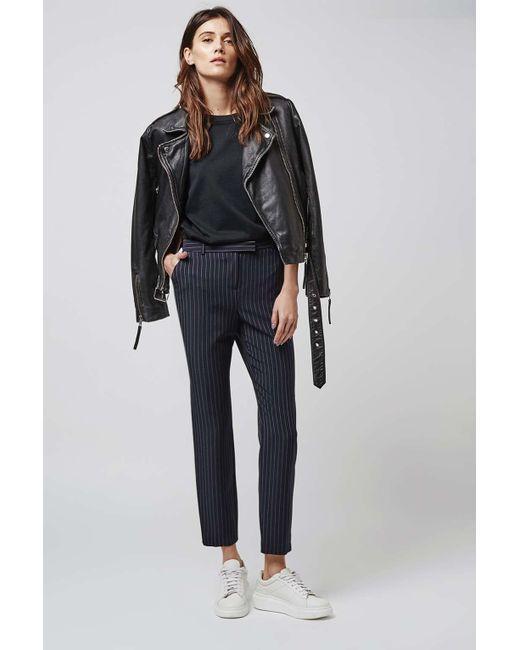
Schwarze stilvolle Party Wear Lederjacke für Damen